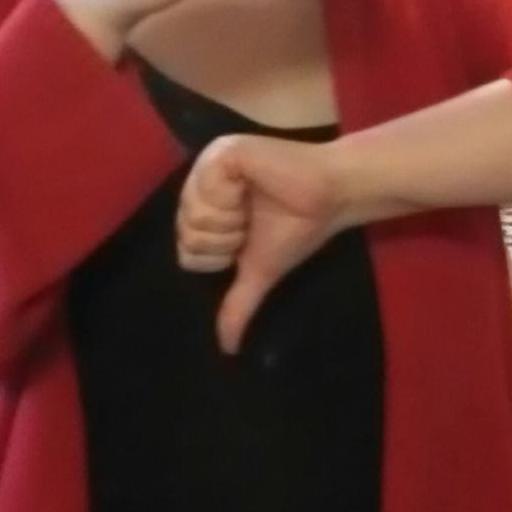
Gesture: dislike